Vadym Chernysh

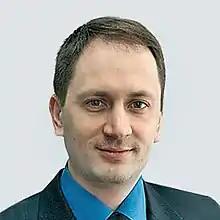

Vadym Olehovych Chernysh (born 16 October 1971) is a Ukrainian jurist, lawyer, politician and teacher.